Rough ride (police brutality)

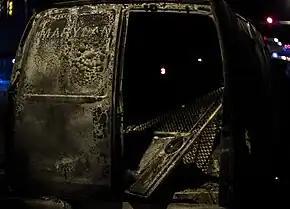
A Baltimore Police Department van, similar to the one which carried Freddie Gray, burnt during the subsequent 2015 Baltimore protests

In 1980, 58-year-old John Wheatfall broke his neck and became paralyzed during a ride to Baltimore's Southwestern District. Wheatfall was seated on a bench with his hands cuffed behind his back, when he was thrown to the floor and hit his head against the wall. Baltimore police vans did not have seatbelts at the time. The officer driving stated he had swerved to avoid an oncoming car, and an investigation did not find evidence of negligence. Wheatfall sued for $3 million, and was awarded $20,000 for his injury.